Aveos Fleet Performance

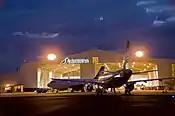
Aeroman hangar in El Salvador

Aeroman was established in 1983 to provide maintenance services for Taca Airlines. In 1992, Aeroman was certified by the Federal Aviation Administration(FAA) and in 2005 became a member of the Airbus MRO Network. As Aveos' subsidiary, Aeroman provides MRO services for narrow-body aircraft and if currently expanding its facilities. Located in San Salvador, its facilities are accessed by carriers from the US, Caribbean, Mexico, Central and South America.